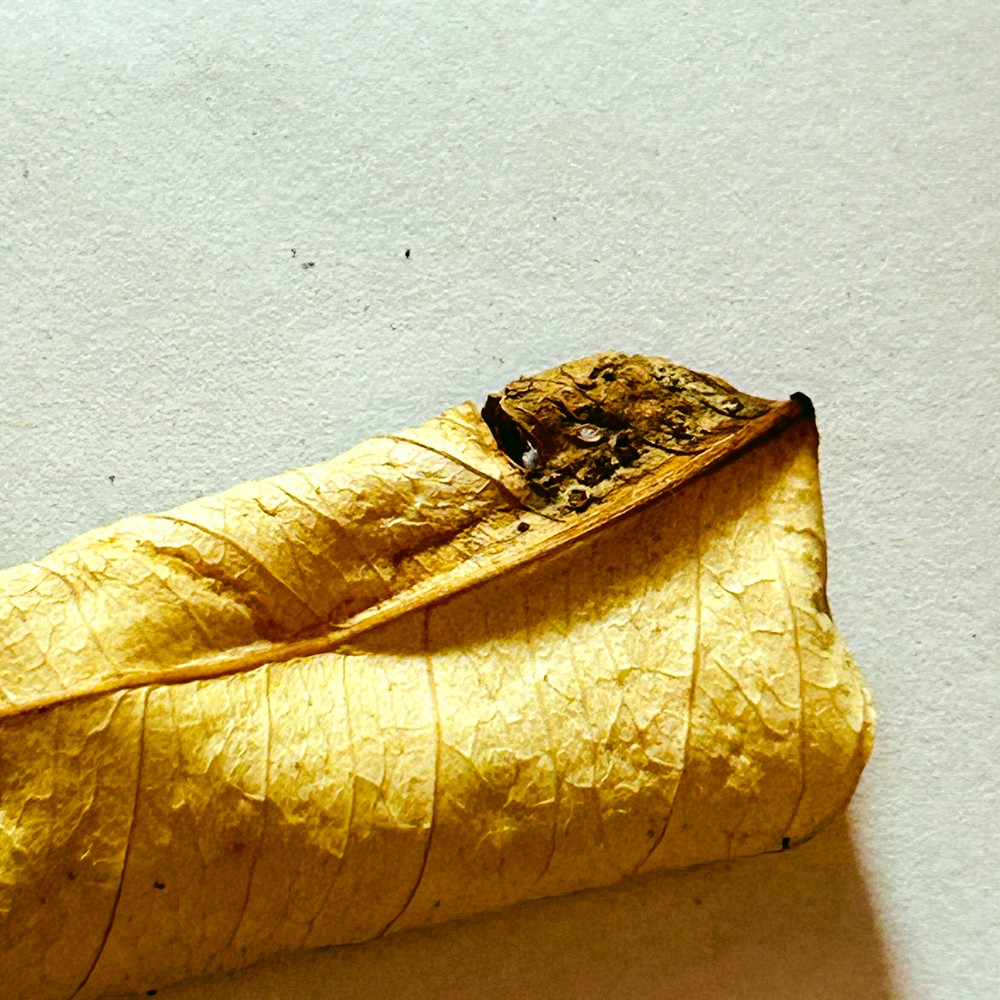
Label: Dry Leaf